Opposition to Francoism

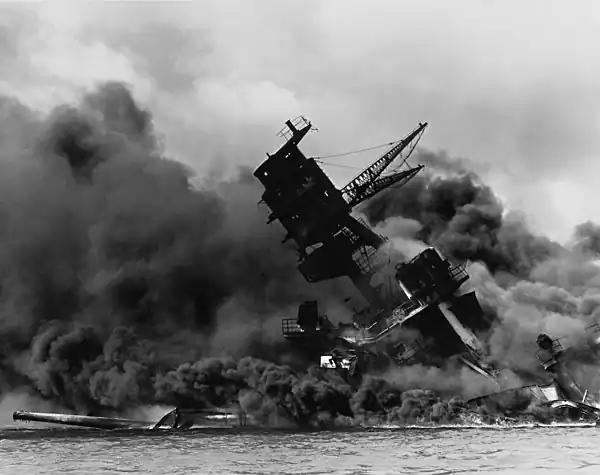
The USS Arizona during the attack on Pearl Harbor.

Thus, when the Yalta Conference was held, between February 4 and 11, 1945, there was no such thing as a provisional republican government. There, the "big three" (Soviet Union, United States and Great Britain) agreed "that all liberated countries and those which acted in the orbit of Nazism should freely elect their governments by means of free elections", which was a direct threat to the Franco regime. After learning of the agreement, the Spanish Liberation Junta made public on February 14 a manifesto in which it requested that the Allies "remove the obstacle of Franco's dictatorship ", so that Spain could join the United Nations. In fact, on March 10, 1945, President Roosevelt informed his ambassador in Madrid Norman Armour that "our victory over Germany will entail the extermination of Nazism and related ideologies" and therefore "there is no place in the United Nations for a government founded on the principles of fascism". Armour immediately informed the Spanish Foreign Minister of the contents of Roosevelt's letter.